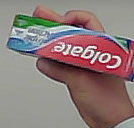
Product: colgate_toothpaste